Potassium bitartrate

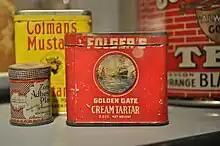
Folger's Golden Gate Cream Tartar, first half of 20th century

A similar acid salt, sodium acid pyrophosphate, can be confused with cream of tartar because of its common function as a component of baking powder.